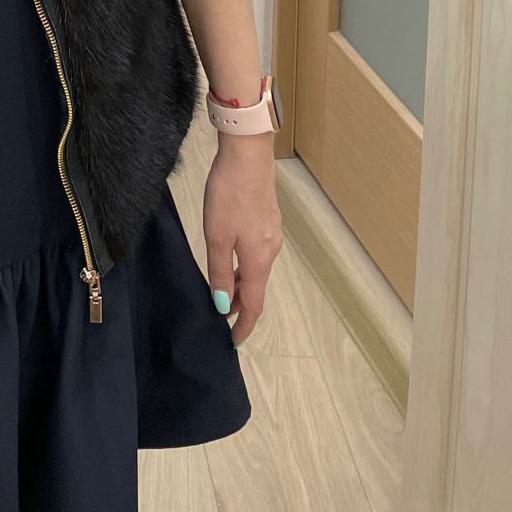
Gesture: no_gesture